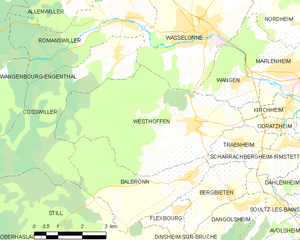
Carte des communes françaises